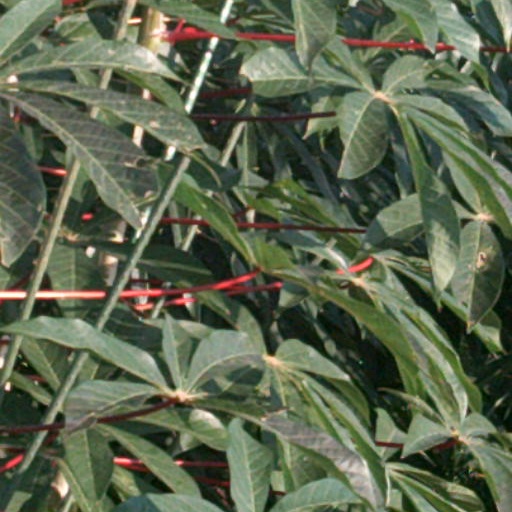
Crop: cassava